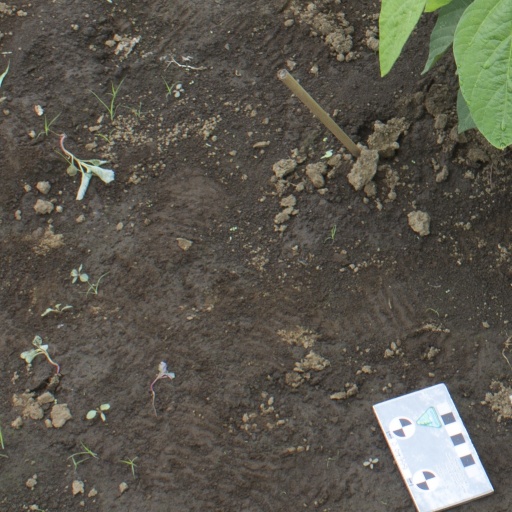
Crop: soybean